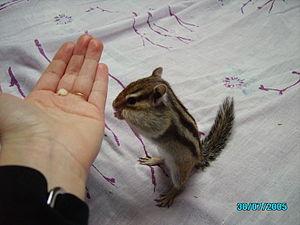
Le tamie de Sibérie est un animal très sociable mais qui nécessite beaucoup d'attention afin d'être mis en confiance.
Le Tamia de Sibérie est une espèce d'écureuil, de la famille des Sciuridae, originaire d’Asie et la seule de son genre dans l'Ancien monde. Ce petit rongeur terrestre, qui ne dédaigne pas grimper dans les arbres, a été vendu dans les animaleries européennes dès les années 1960. Relâché dans la nature, il y constitue des populations pérennes hors de son habitat d'origine.